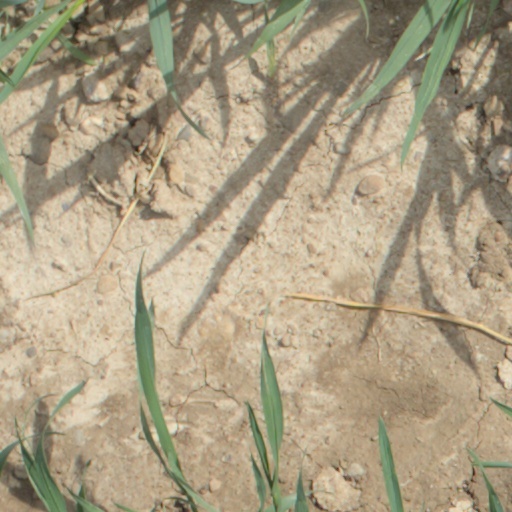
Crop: wheat